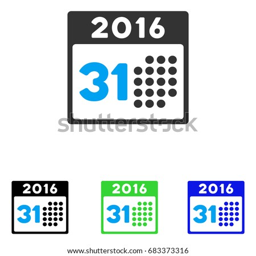
last month day vector icon .